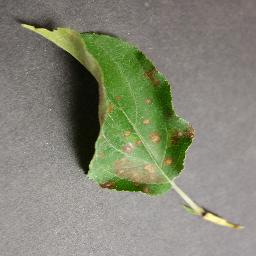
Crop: apple
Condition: cedar_rust